Occupation of Iraq (2003–2011)

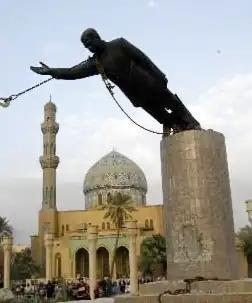
Statue of Saddam Hussein being toppled in Baghdad's Firdos Square on 9 April 2003.

Schools, police, courts, government, and military were shut down, which meant that most Iraqis were unemployed. Cities, especially Baghdad, suffered through reductions in electricity, clean water, and telephone service from pre-war levels, with shortages that continued through at least the next year.